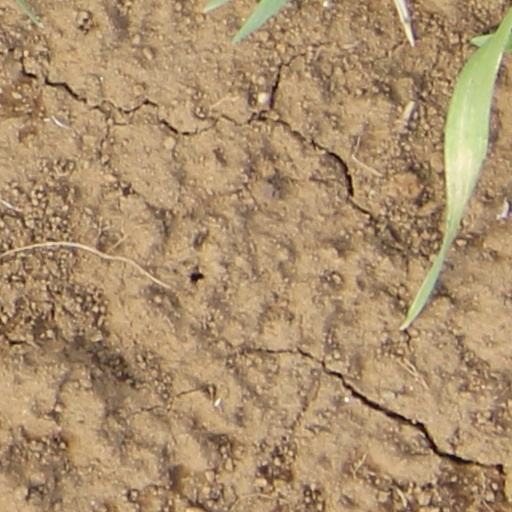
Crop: wheat